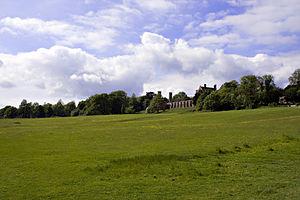
Taillefer, parfois Ivo Taillefer, est le nom d'un personnage probablement légendaire qui participe à l'expédition de 1066 menée par Guillaume le Conquérant pour la conquête de l'Angleterre.
La bataille d'Hastings s'est déroulée le 14 octobre 1066 à une dizaine de kilomètres au nord de la ville d'Hastings, dans le Sussex de l'Est. Elle oppose le dernier roi anglo-saxon d'Angleterre, Harold Godwinson, au duc de Normandie Guillaume le Conquérant, qui remporte une victoire décisive.